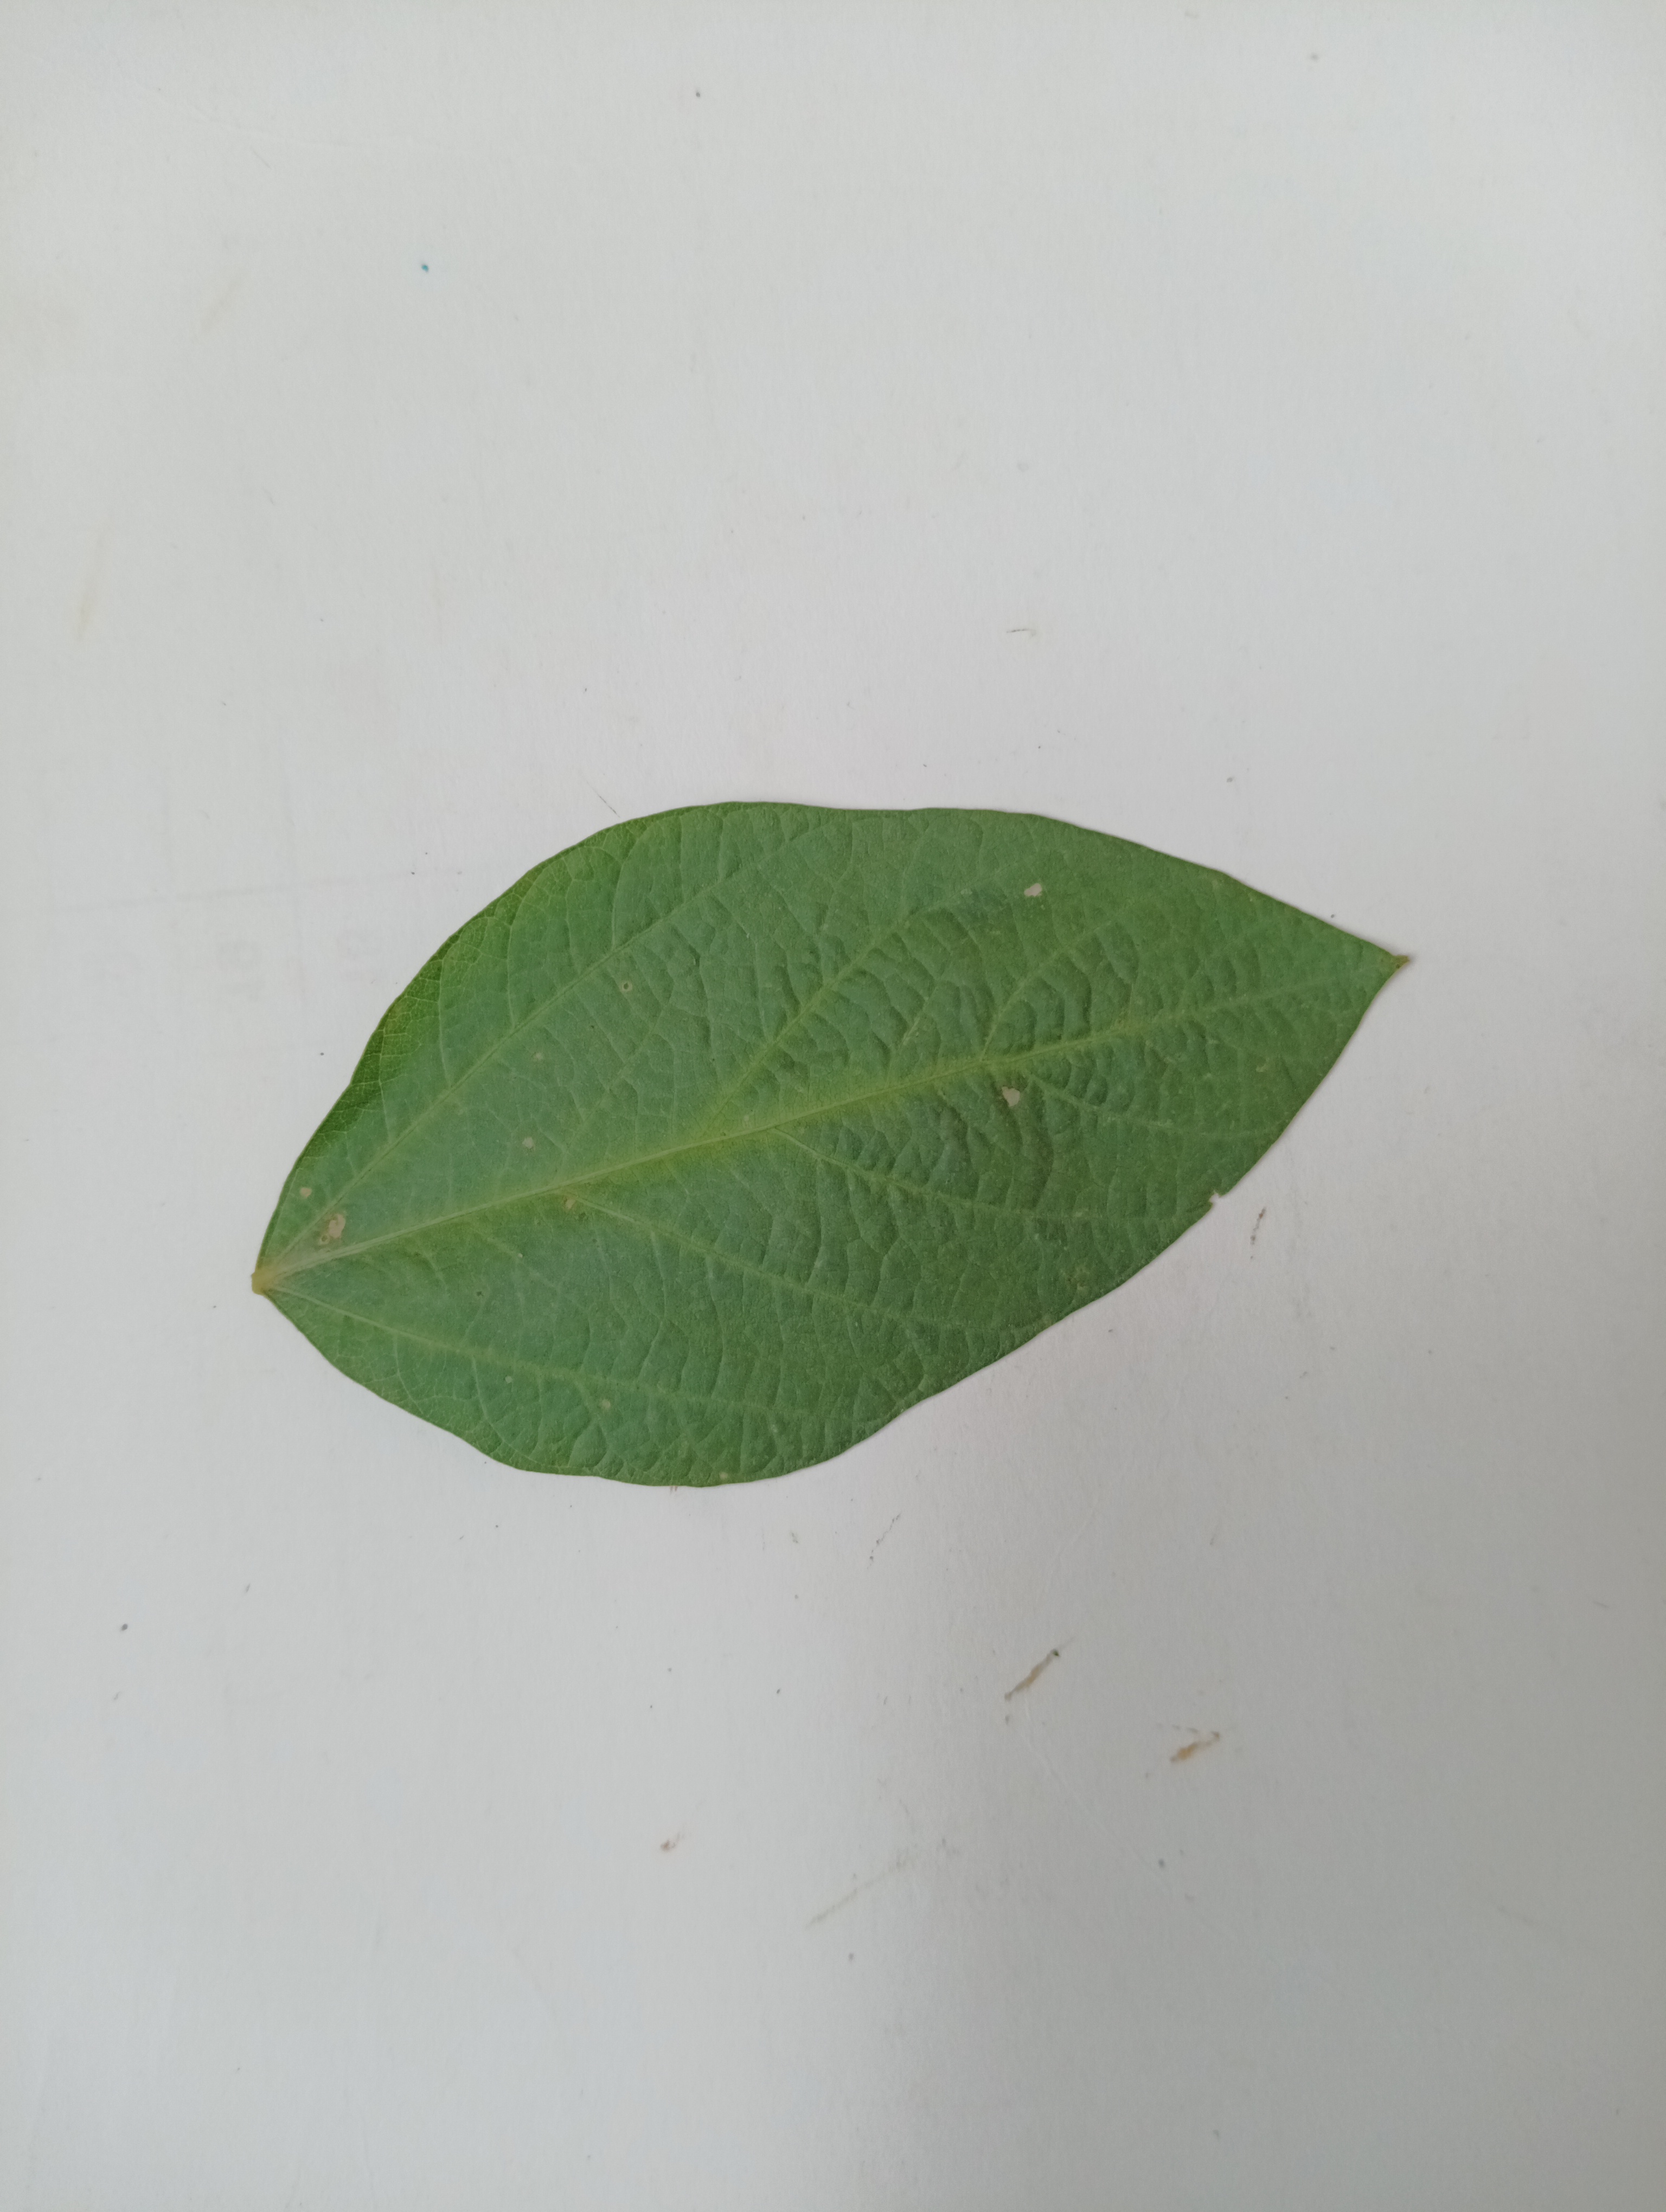
Label: Bacterial leaf Blight